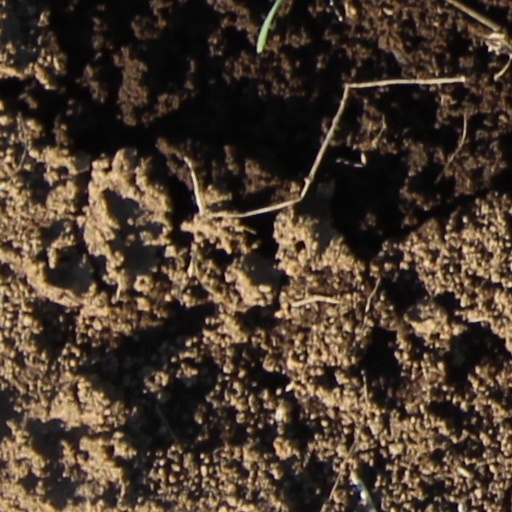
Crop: wheat